Forte Duque de Bragança

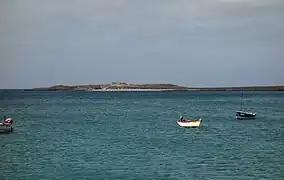

Forte Duque de Bragança is a ruined fort located on the islet Ilhéu de Sal Rei off the northwestern coast of the island of Boa Vista, Cape Verde. The fort was named after the Duke of Bragança. The fort overlooks a stretch of coast where the anchorage required defending from piracy and coastal raiding, which were common in the Atlantic Ocean at the time. The island produced salt, which attracted international trade and wealth. It was sacked in 1815 and 1817; this led to the construction of a fort in 1818. Today in ruins, the fort has been partly excavated archaeologically by the University of Cambridge.